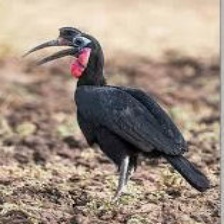
Species: ABYSSINIAN GROUND HORNBILL
Scientific name: BUCORVUS ABYSSINICUS
ImageNet parent category: hornbill